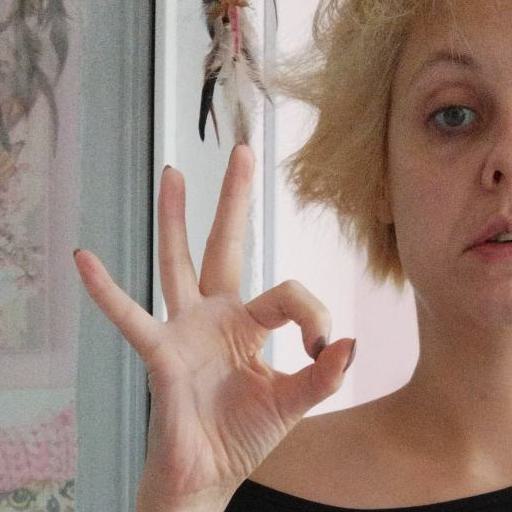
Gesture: ok